Fényi Gyula Jesuit High School

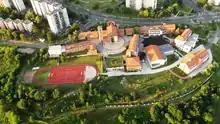

The school welcomes students whose parents prefer a Christian upbringing. The Jesuit High School along with the Roman Catholic religion supports the Greek Catholic and Reformed theologies. Teaching is in Hungarian. Foreign languages taught are English, German, and French, with a Chinese option that begins with a seventh grade study group. The school considers it important for students to study languages at a young age. The diversity of foreign languages is welcoming of exchanges and native teachers. Students regularly score between 4.6 and 5.0 on the Matura graduation exam over all subjects.